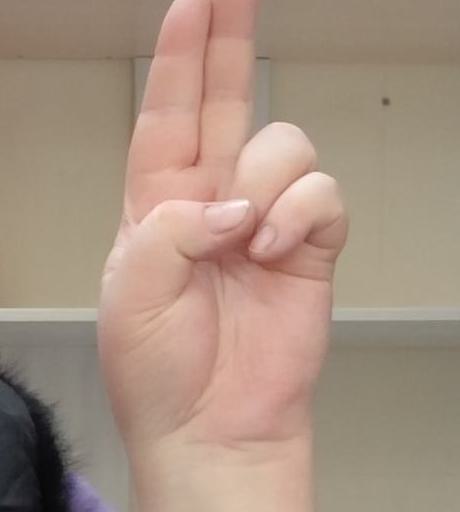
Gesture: two_up